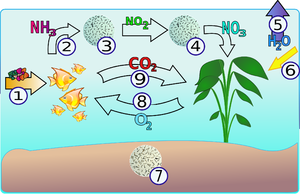
Cycle de l'azote dans un acquarium. Legende: (1) ajout de nouriture et de nutriments, (2) production d'uree et d'ammoniac par les poissons, (3) Conversion de l'ammoniac en nitrites par les bacteries du genre Nitrosomonas, (4) les nitrites sont convertis en nitrates par les bacteries du genre Nitrospira. Les nitrates, moins toxiques que les nitrites et l'ammoniac, sont consommees par les plantes. Le renouvellement periodique de l'eau elimine les nitrates en exces. (5) Evaporation, (6) lumiere, (7) cycle de l'oxygene, (8) O2 produit par les plantes, (9) CO2 produit par les poissons. Italiano: Ciclo dell'azoto. (1) Aggiunta di alimenti e delle sostanze nutrienti, (2) Produzione di urea e di ammoniaca dai pesci, (3) L'ammoniaca è convertita in nitriti dai batteri Nitrosomonas, (4) I nitriti sono convertiti in nitrati dai batteri Nitrospira. I nitrati leggermente tossici sono eliminati dalle piante e dai cambiamenti periodici dell'acqua. (5) Evaporazione, (6) Luce, (7) Ciclo dell'ossigeno, (8) O2 prodotto dalle piante, (9) CO2 prodotto dai pesci Polski: Cykl azotowy w akwarium. (1) pokarm - źródło azotu, (2) wydalanie amoniaku, (3) bakterie Nitrosomonas, (4) bakterie Nitrospira, (5) wymiana wody, (6) światło - energia dla roślin, (7) procesy gnilne, (8) tlen wytwarzany przez rośliny, (9) dwutlenek węgla wytwarzany przez ryby.